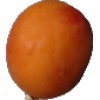
Label: Apricot 1